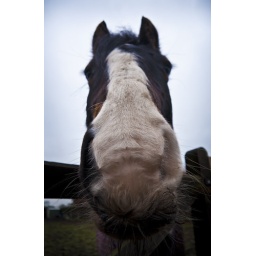
Murphy, one of the horses in his field near my house in Burscough. Concept and Copyright Joe Walsh 2010.